Al-Bireh

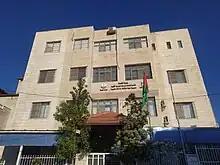
Ramallah and Al-Bireh Governorate Health Directorate

In the Palestinian municipal elections in 2005, the Hamas-backed Reform and Change List won 9 of the 15 seats, while independent lists won the remaining 6. The current mayor is Azzam Esmail.